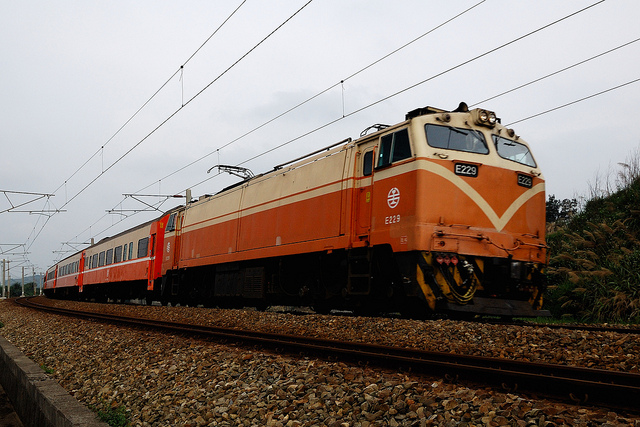
A picture of a train going on the train tracks.

An orange and white electric train traveling beneath a cloudy sky.

A train rides on tracks with rocks next to them.

An orange train is going down the tracks.

The train is riding down the train tracks.